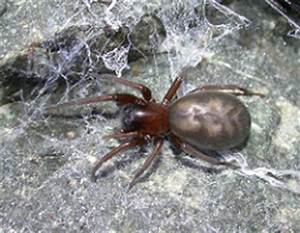
Label: spider